CityCenterDC

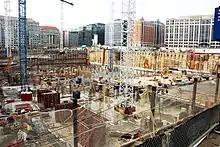
Site under construction (August 2011)

The old Washington Convention Center was imploded on December 18, 2004. Concrete from the site was recycled and used as a stabilizing layer in the new temporary parking lots later built on the site. The city built a beautified parking lot on the space. Colored glass was embedded in sidewalks criss-crossing the lot; trees and shrubs were planted around the lots; purple-colored street lamps provided nighttime lighting; a wide path of synthetic green carpet, stretched the north–south across the lot, connected the two ends of 10th Street NW; and on either side of the carpet were 12 pairs of abstract art by local artists mounted on high poles.